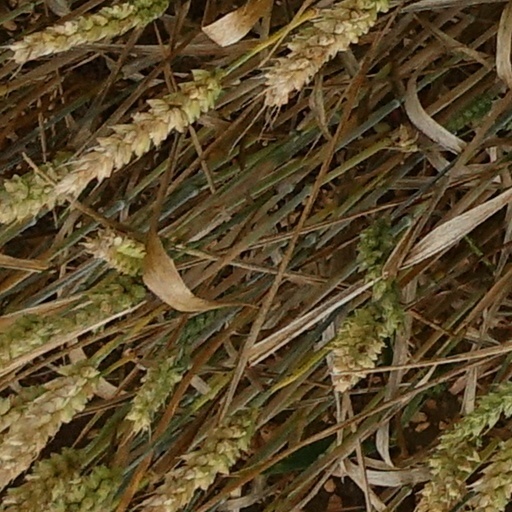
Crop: wheat